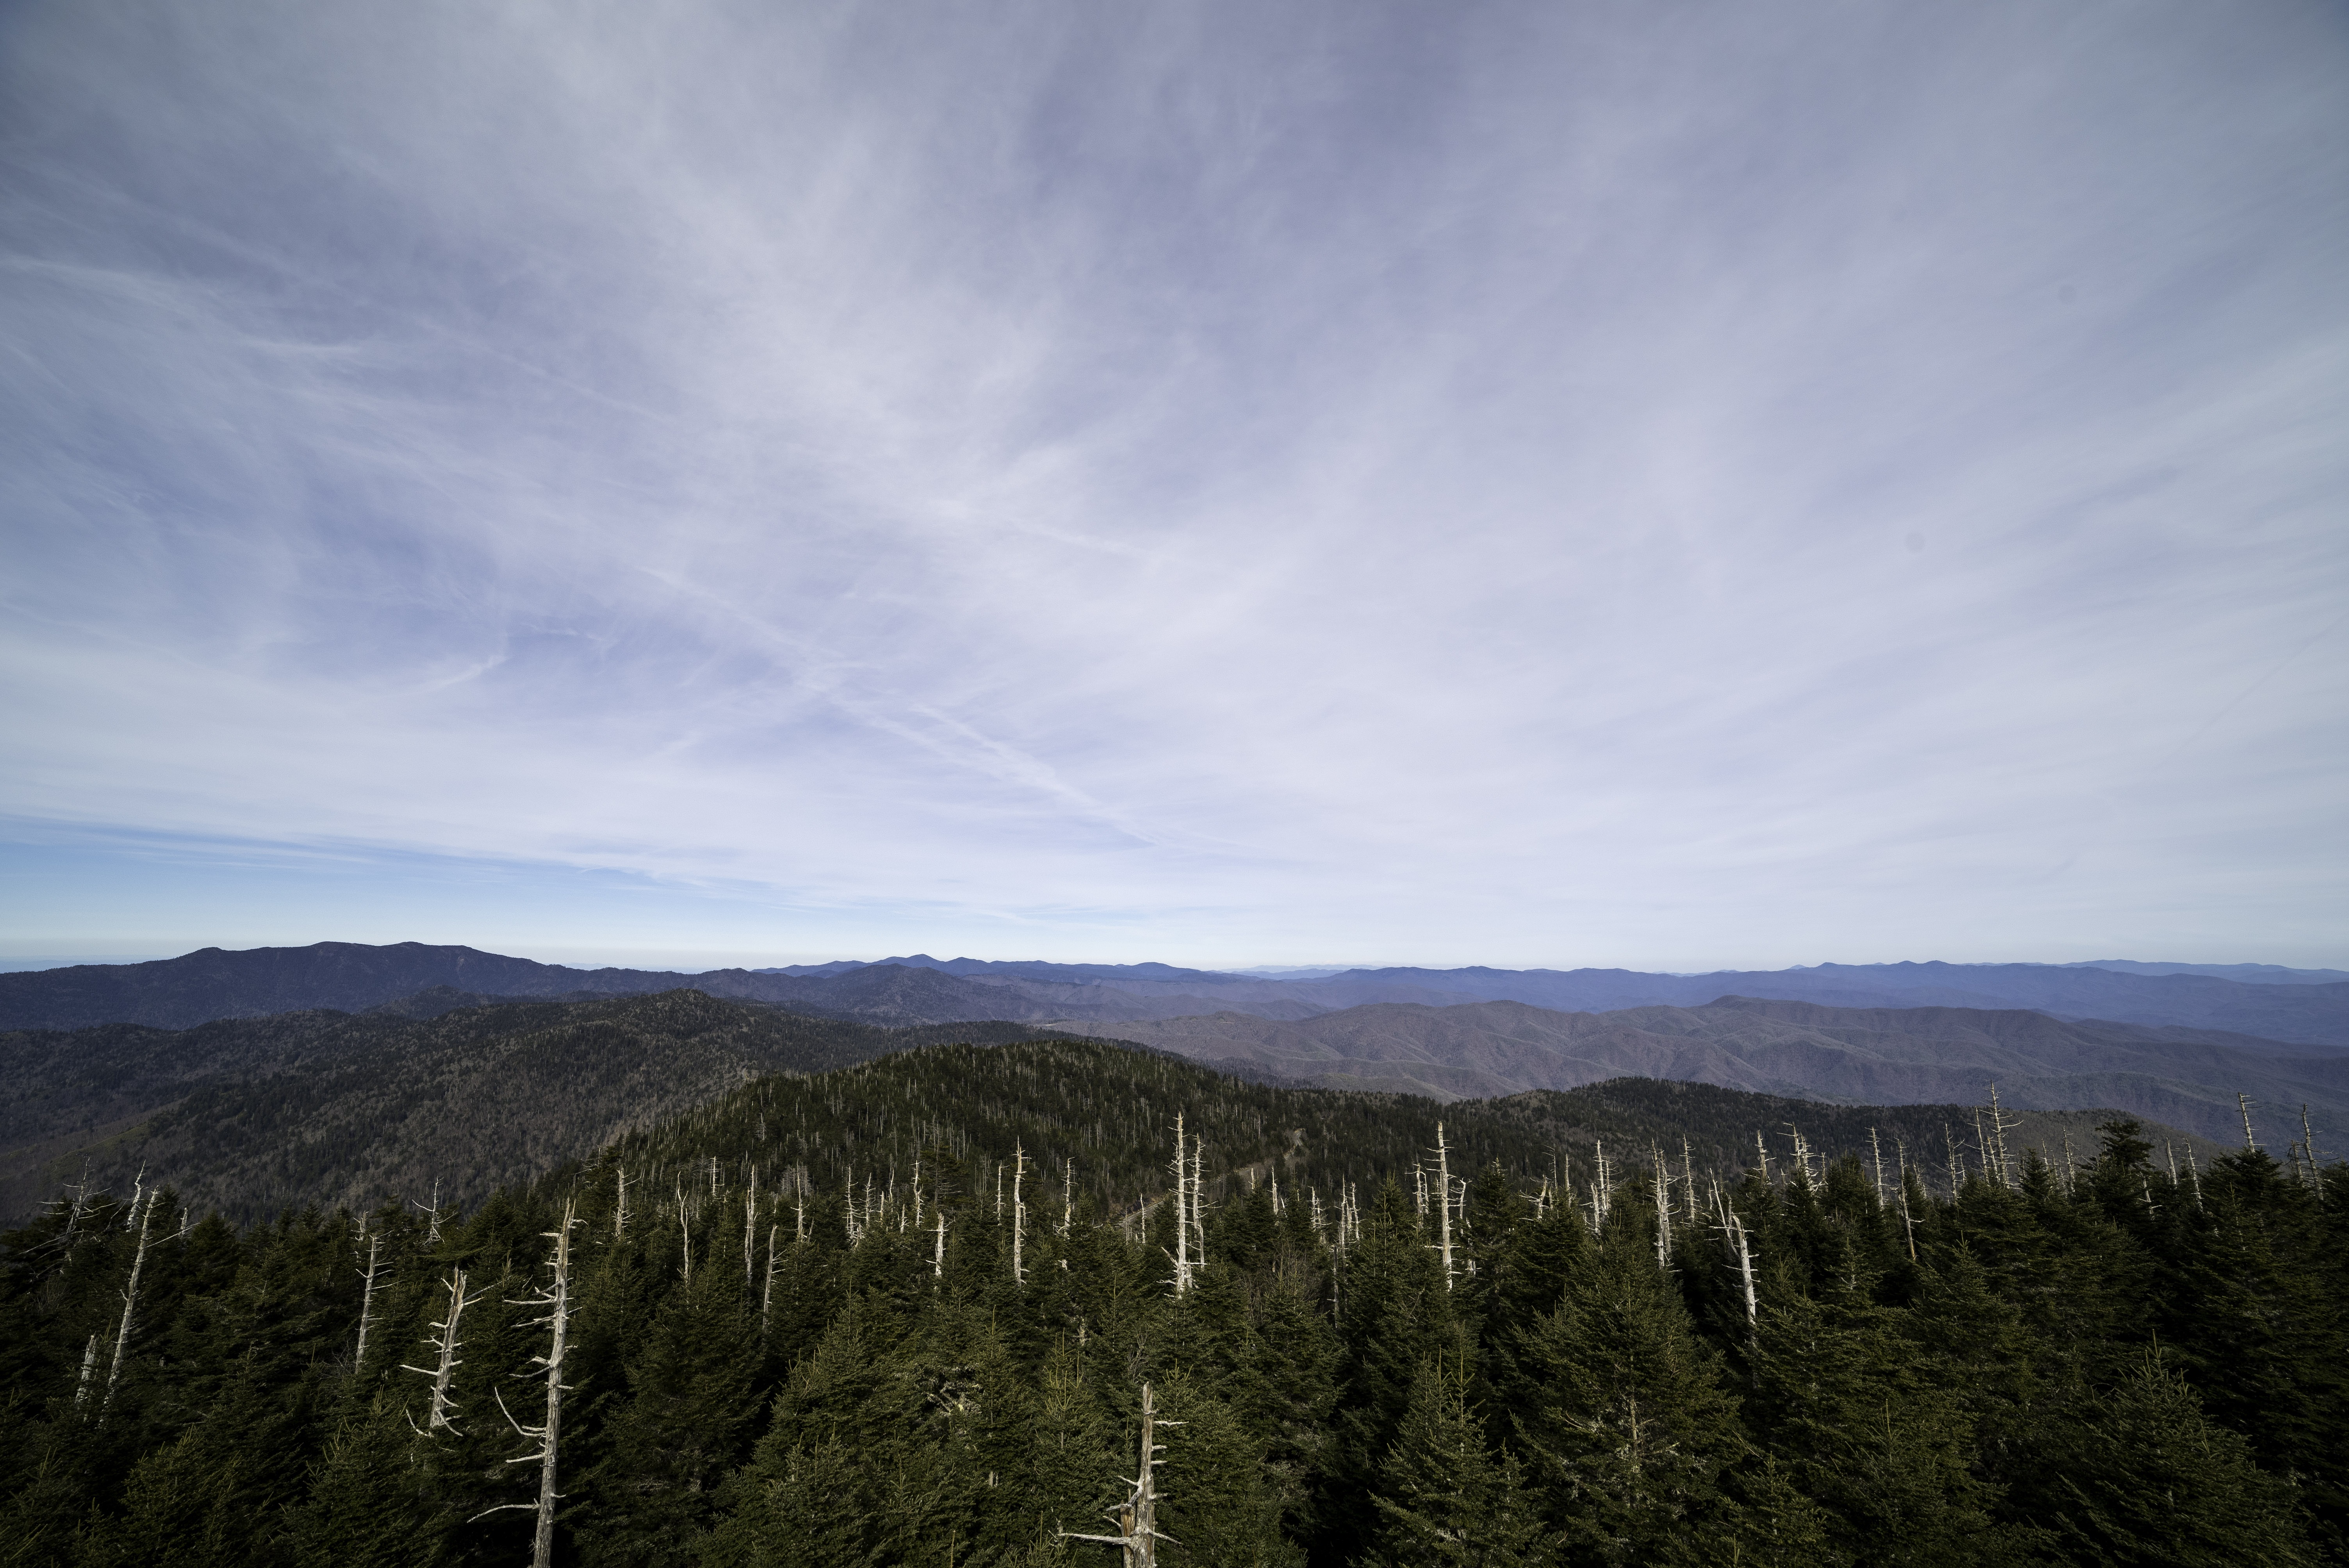
landscape, tree, nature, forest, wilderness, mountain, cloud, sky, meadow, morning, hill, dawn, mountain range, scenic, weather, ridge, trees, outdoors, hills, mountains, plateau, habitat, landform, geographical feature, atmospheric phenomenon, mountainous landforms